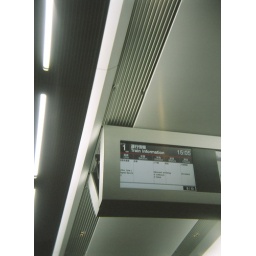
info in train car